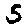
Label: 5